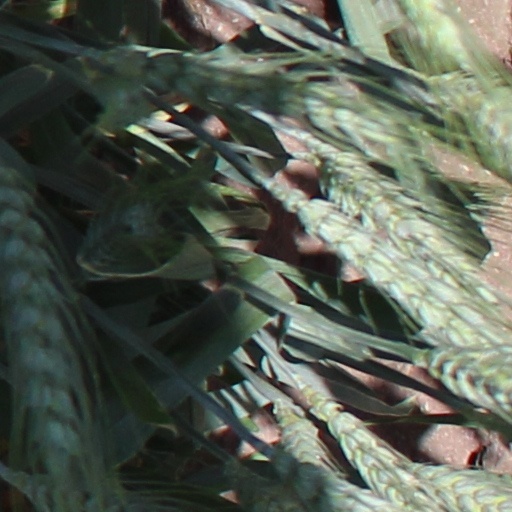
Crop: wheat